34th Street–Hudson Yards station

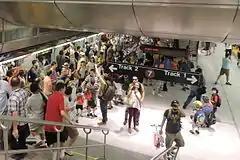
Station platform on opening day

The station opened on September 13, 2015, at 1:00 p.m., in a ribbon-cutting ceremony attended by New York City mayor Bill de Blasio, U.S. Senator Chuck Schumer, and former deputy mayor Dan Doctoroff. The secondary station entrance at 35th Street, as well as finishing touches within the station itself, was not expected to be completed until 2016.